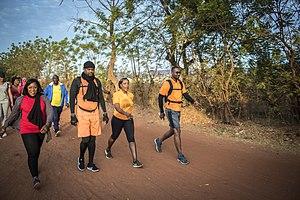
La culture du Mali, vaste pays enclavé d'Afrique de l'Ouest, désigne d'abord les pratiques culturelles observables de ses habitants.